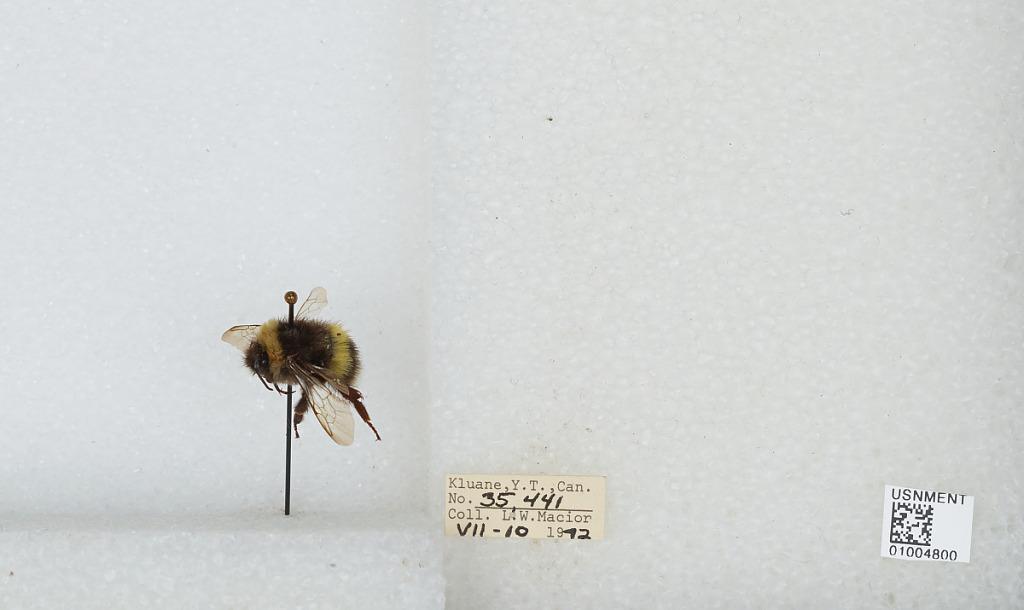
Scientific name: Bombus (Bombus) lucorum (Linnaeus)
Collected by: L. Macior
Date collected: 1972-7-10
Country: Canada
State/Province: Yukon Territory
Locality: Kluane
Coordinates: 60.75, -139.5